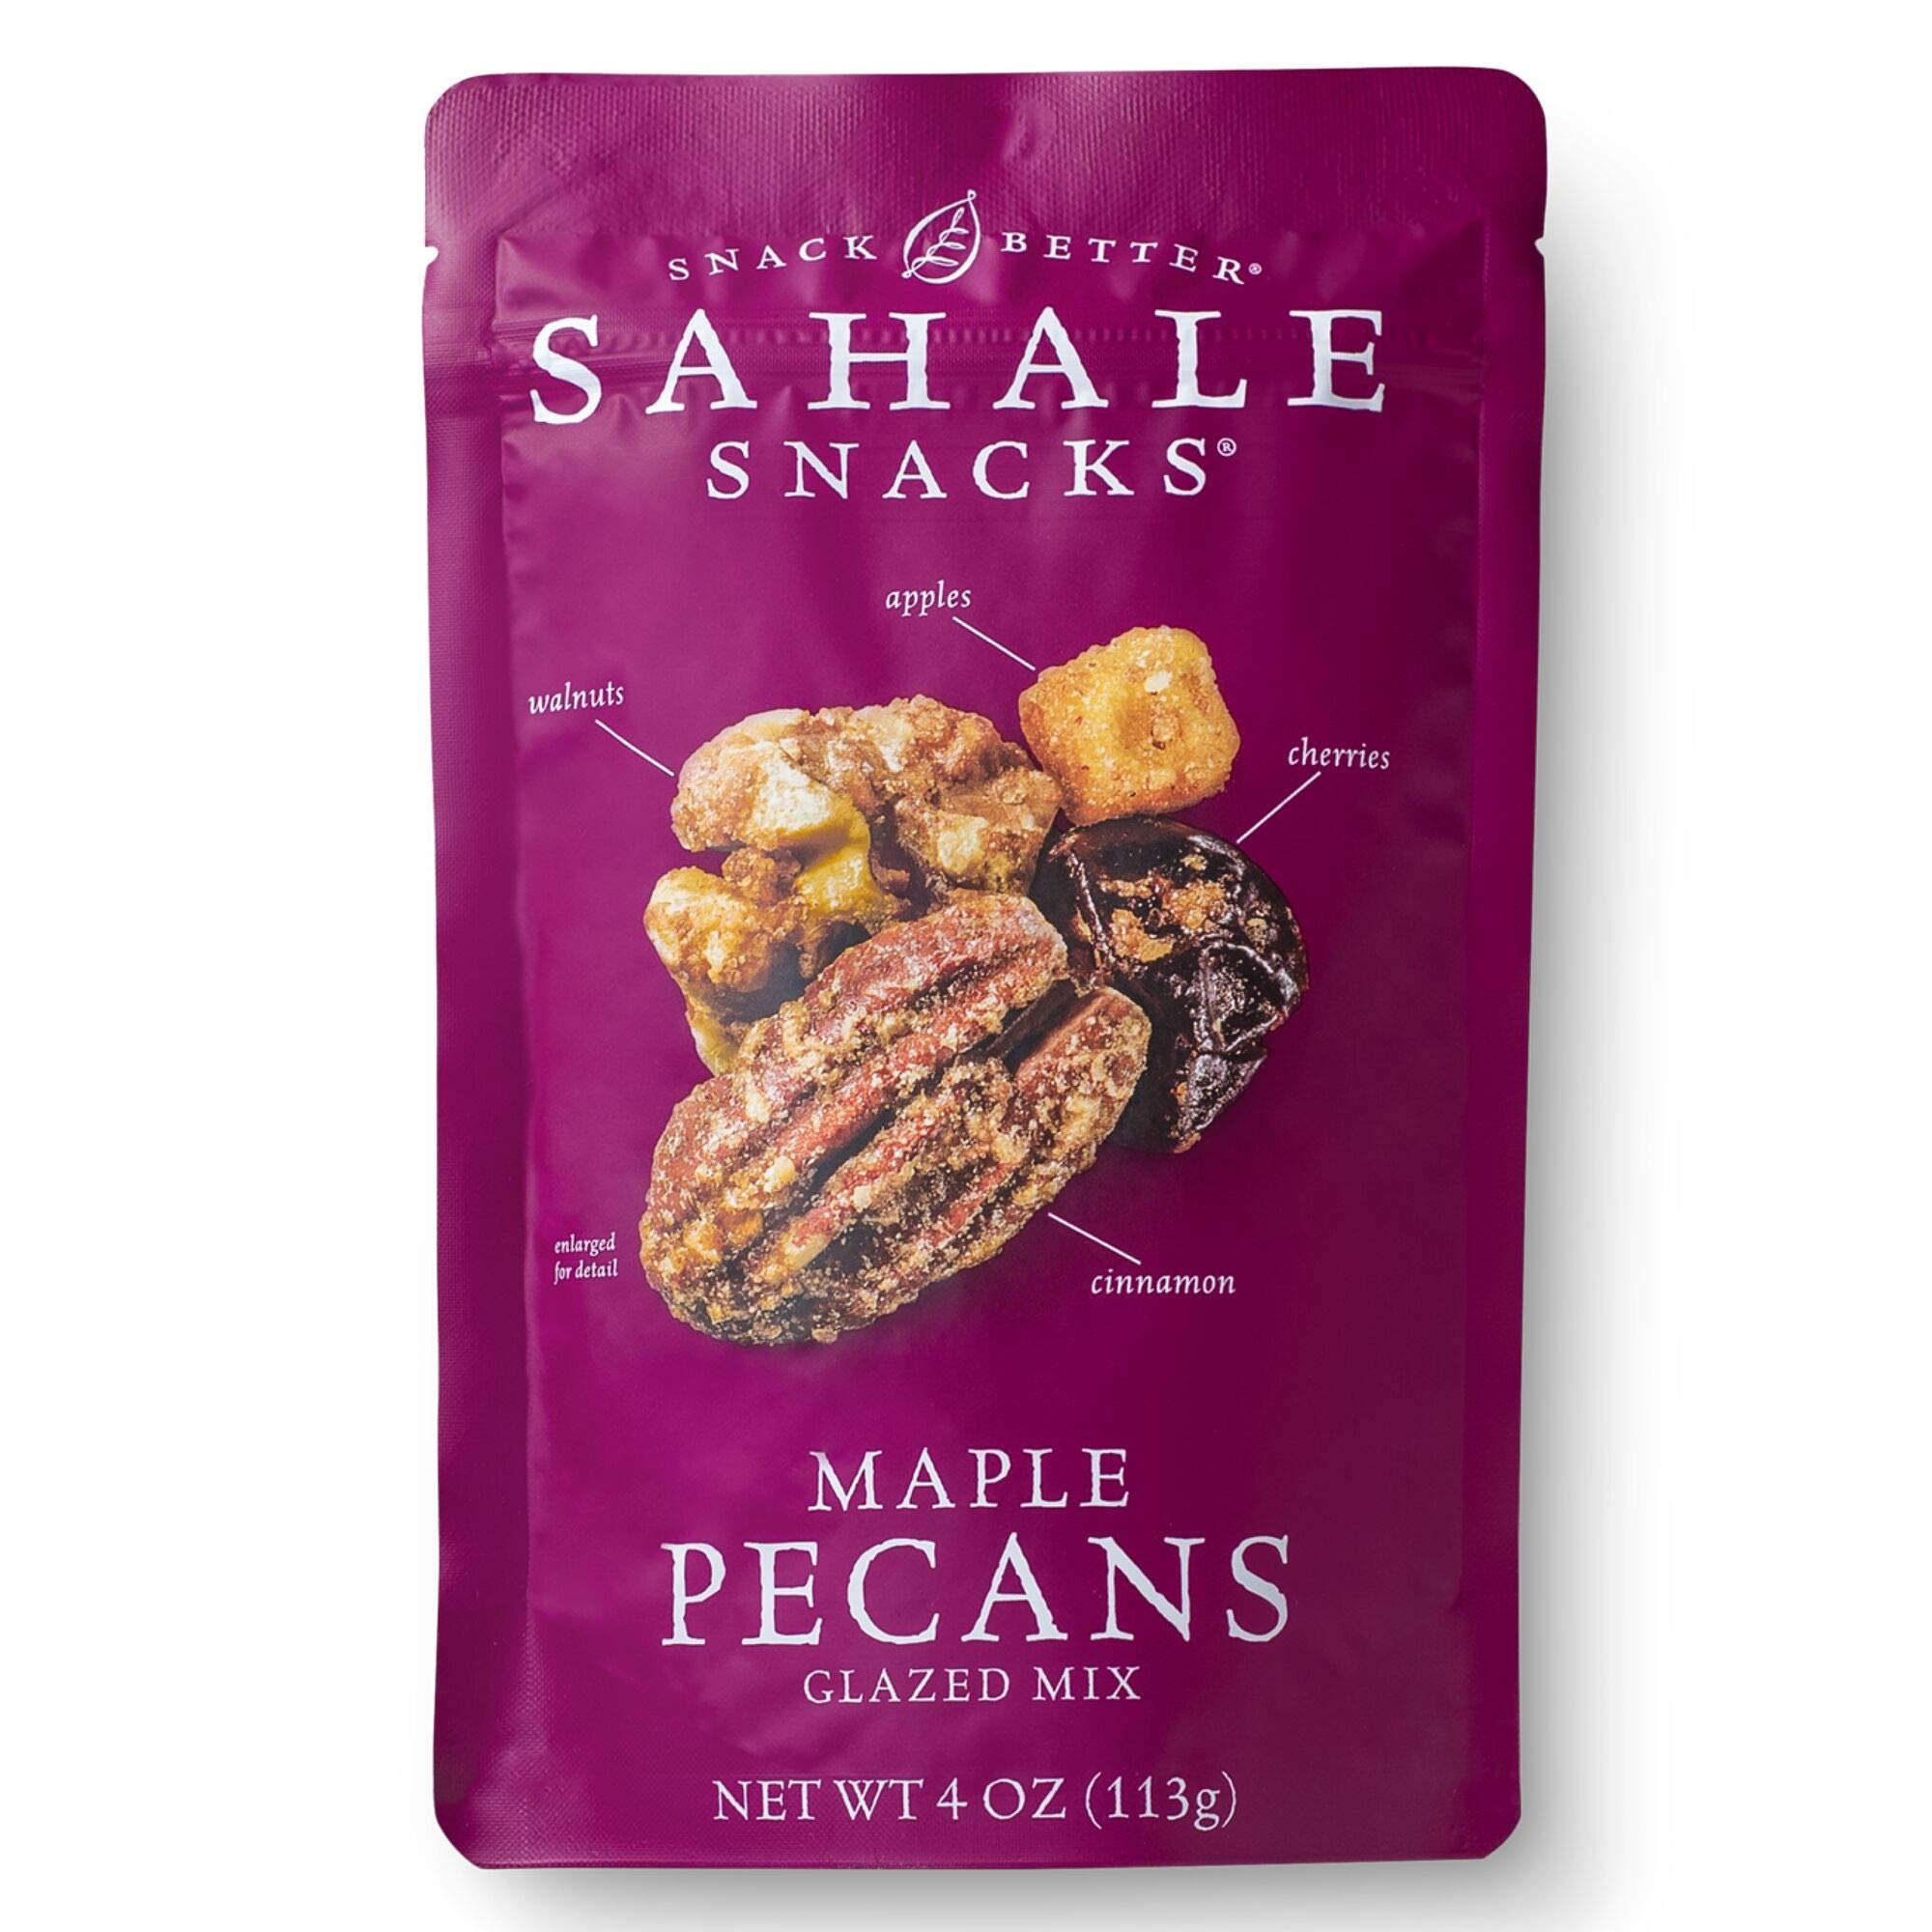
Item Name: Sahale Snacks Maple Pecans, Glazed Mix, 4 Oz
Bullet Point 1: Contains 1- 4 Ounce Resealable Pouch of Glazed Nut Mix
Bullet Point 2: Dry Roasted Nuts
Bullet Point 3: Each case includes 12-4oz bags in a display ready case stack box.
Bullet Point 4: Great for snacking, toppings and recipes in a 4oz resealable bag.
Bullet Point 5: Kosher
Bullet Point 6: No preservatives, no artificial colors and no artificial flavors.
Bullet Point 7: Non-GMO Project Verified
Bullet Point 8: Certified Gluten Free
Value: 4.0
Unit: Ounce

Price: 5.94